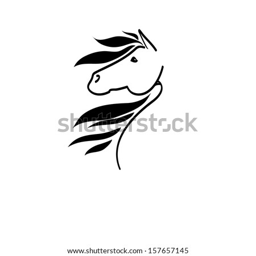
line drawing of a horse 's head on a white background